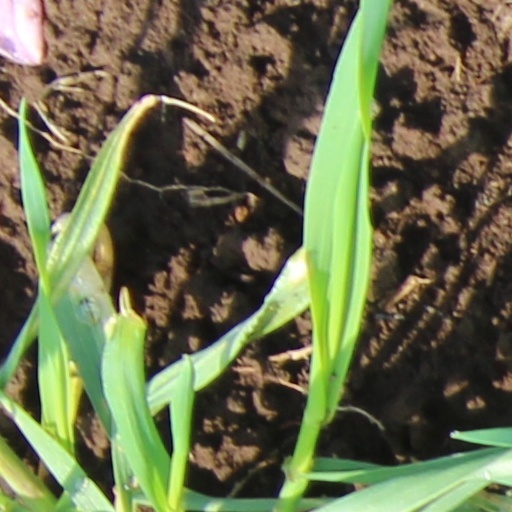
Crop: wheat